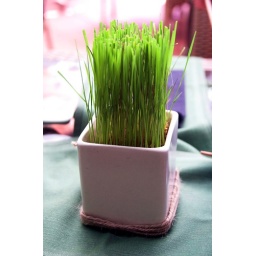
Growing in a pot on the table